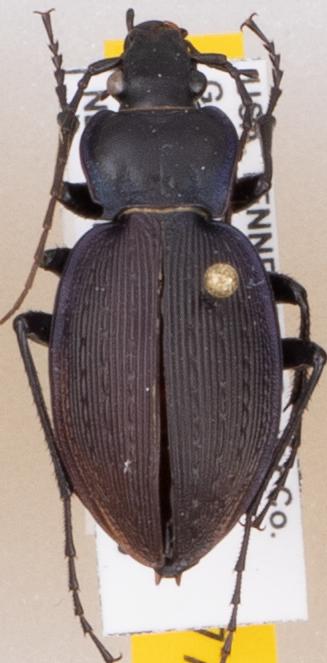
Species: Carabus goryi
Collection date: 2021-07-20
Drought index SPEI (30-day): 0.382
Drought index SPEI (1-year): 1.25
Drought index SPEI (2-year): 1.962